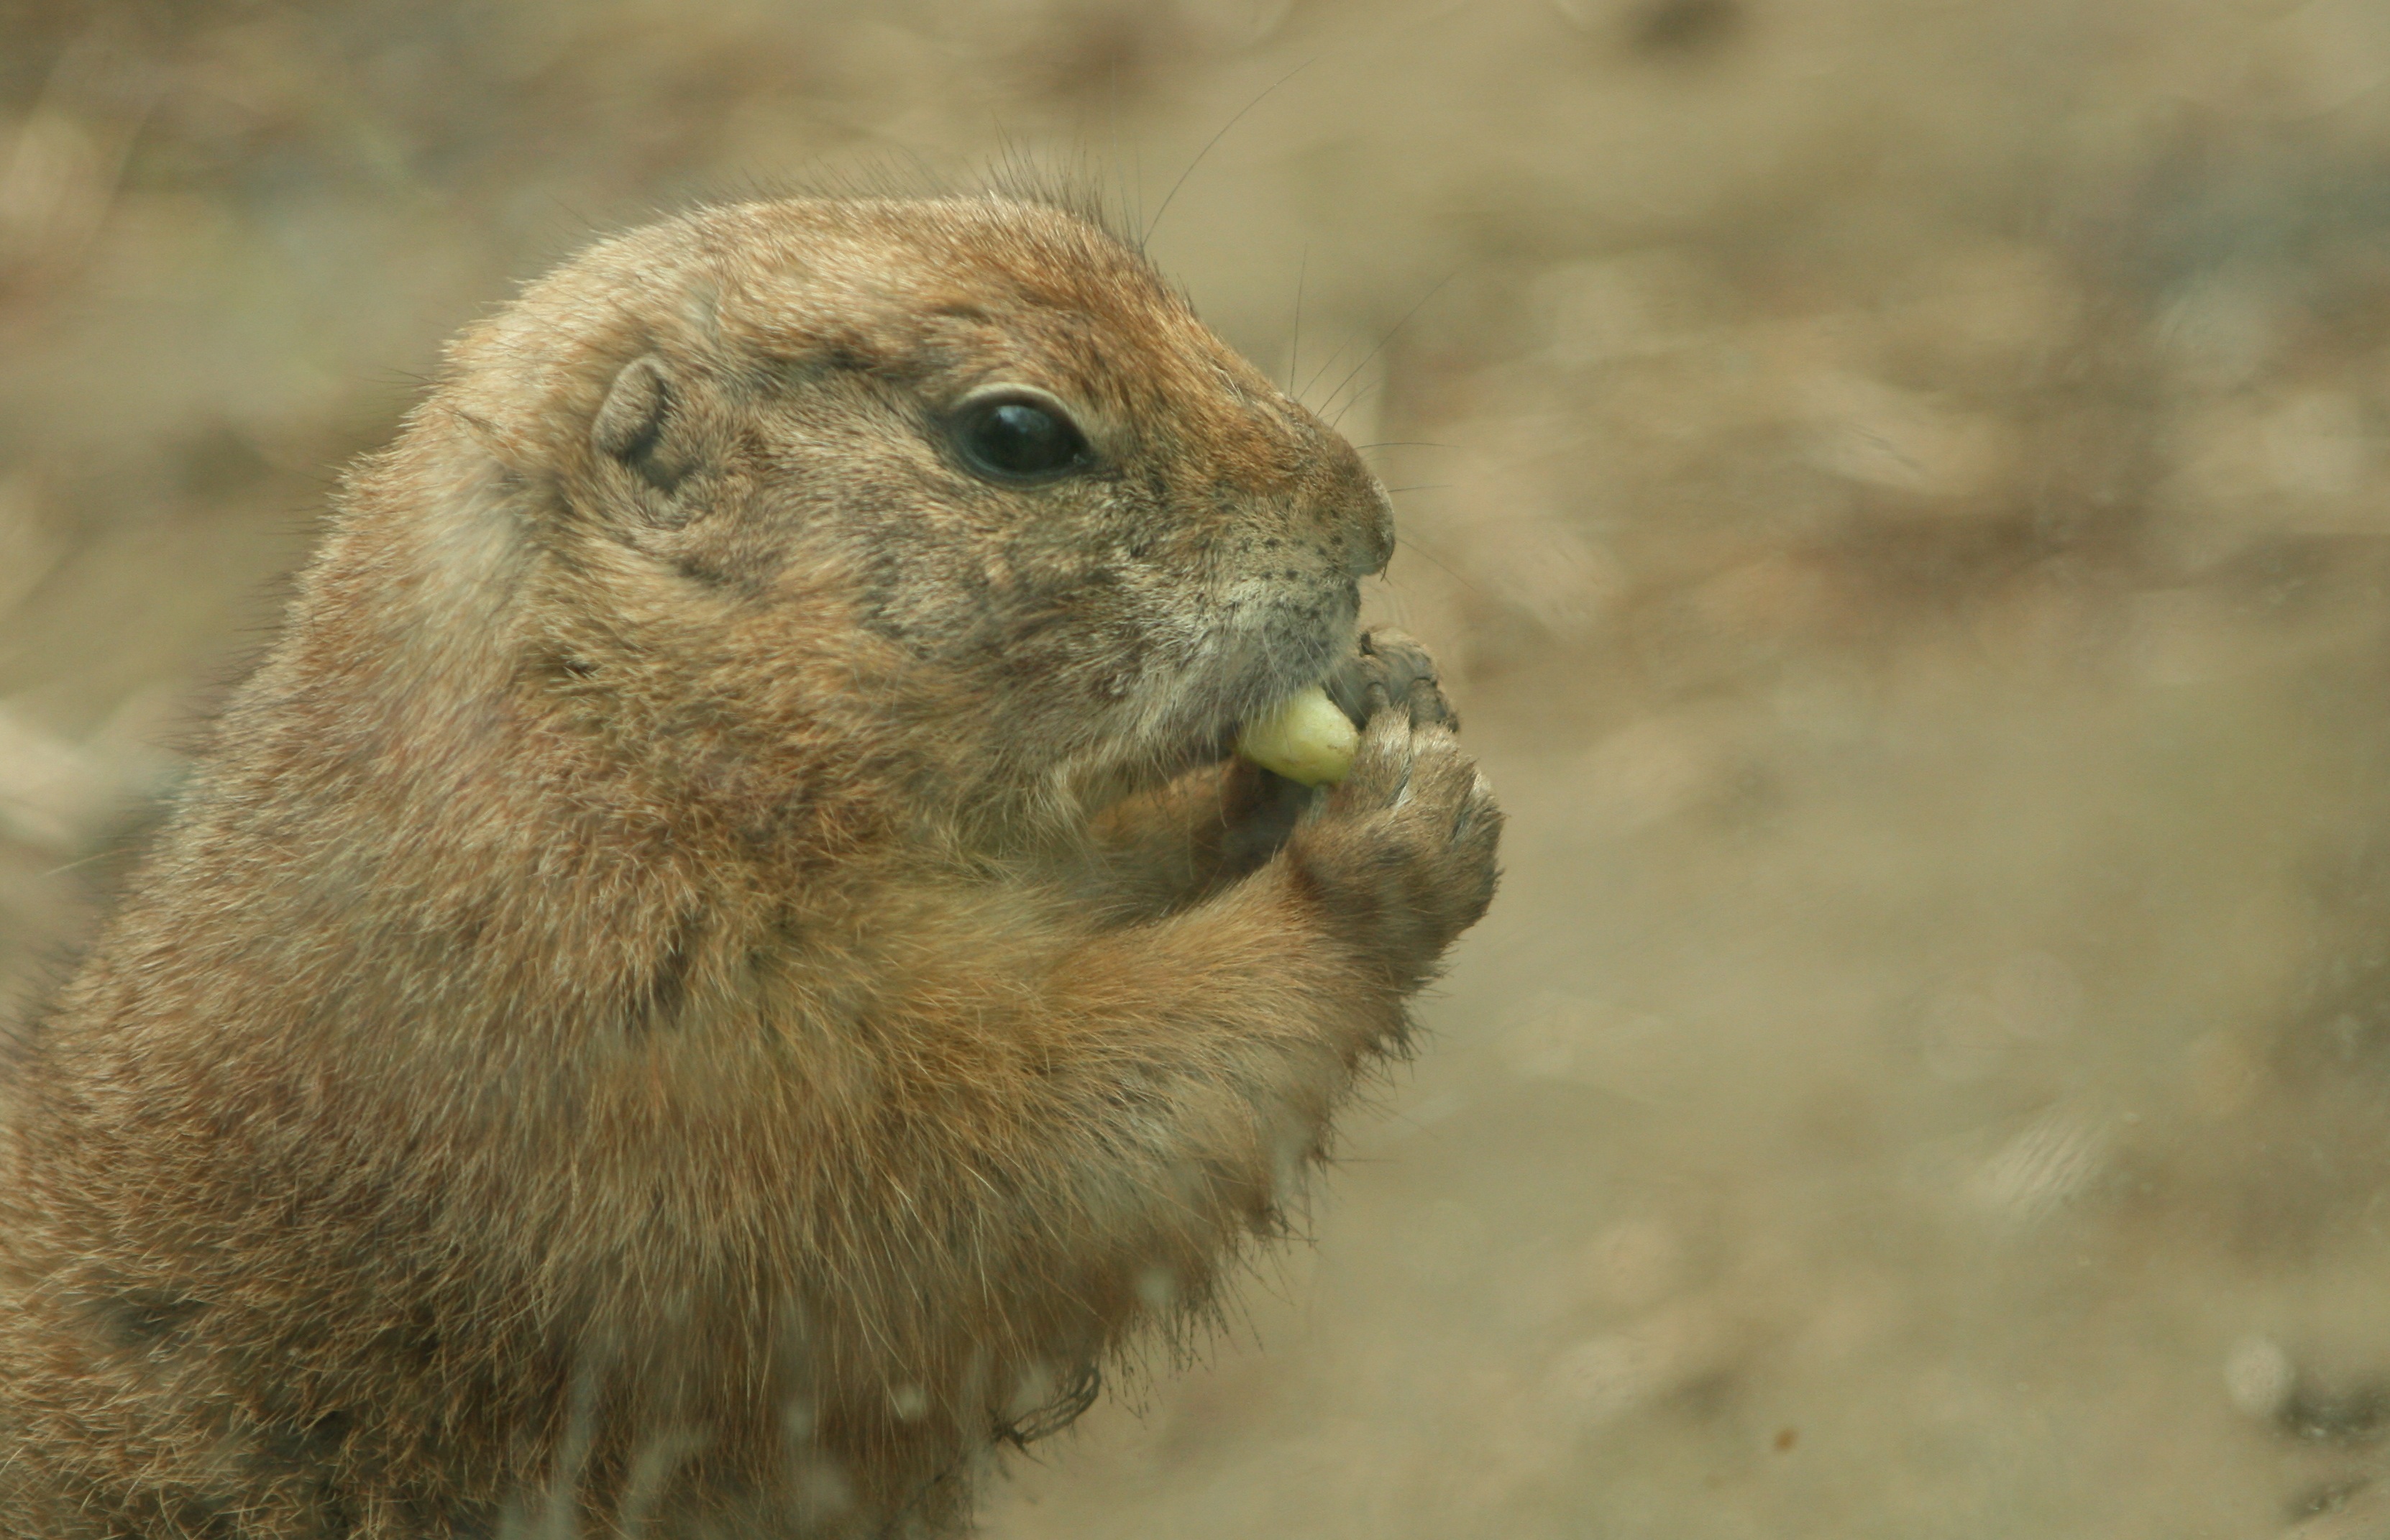
wildlife, fur, brown, mammal, squirrel, eat, rodent, fauna, whiskers, rodents, vertebrate, nest, marmot, prairie dog, munch, black tailed prairie dog